Regional Aviation Association of Australia

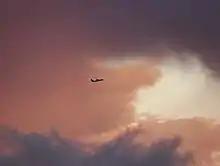
Plane

The Regional Aviation Association of Australia (RAAA) is a non-profit organisation representing the interests of regional aviation in Australia. RAAA has approximately 100 members and 2500 employees. They Provide air transportation in Australia for more than 2 million passengers and 23 million kilograms cargo per year.